Harvey Ovshinsky

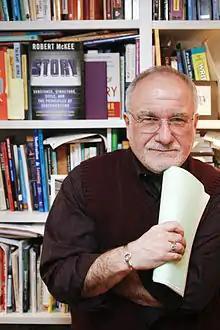
Harvey Ovshinsky

Ovshinsky’s stories each share a common theme: "They’re about communicating," wrote "The Grosse Pointe News", "and people rising above their differences in order to get along." According to "The Jewish News", he "tells stories of struggle and truth in the Motor City."